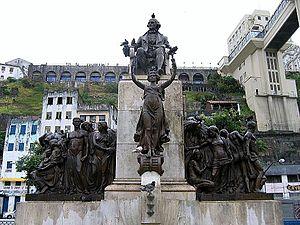
Au pied de l' Ascenseur Lacerda à Salvador (Bahia), Brésil.Português: Monumento à Visconde de Cairu, na Praça Cairu em Salvador - Bahia